Laura Madigan

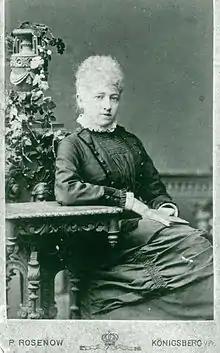

Eleonora Cecilia Christina Maria Olsen (25 March 1849 – 4 November 1918), better known under her stage name Laura Madigan, was a Swedish show rider and circus performer and director.